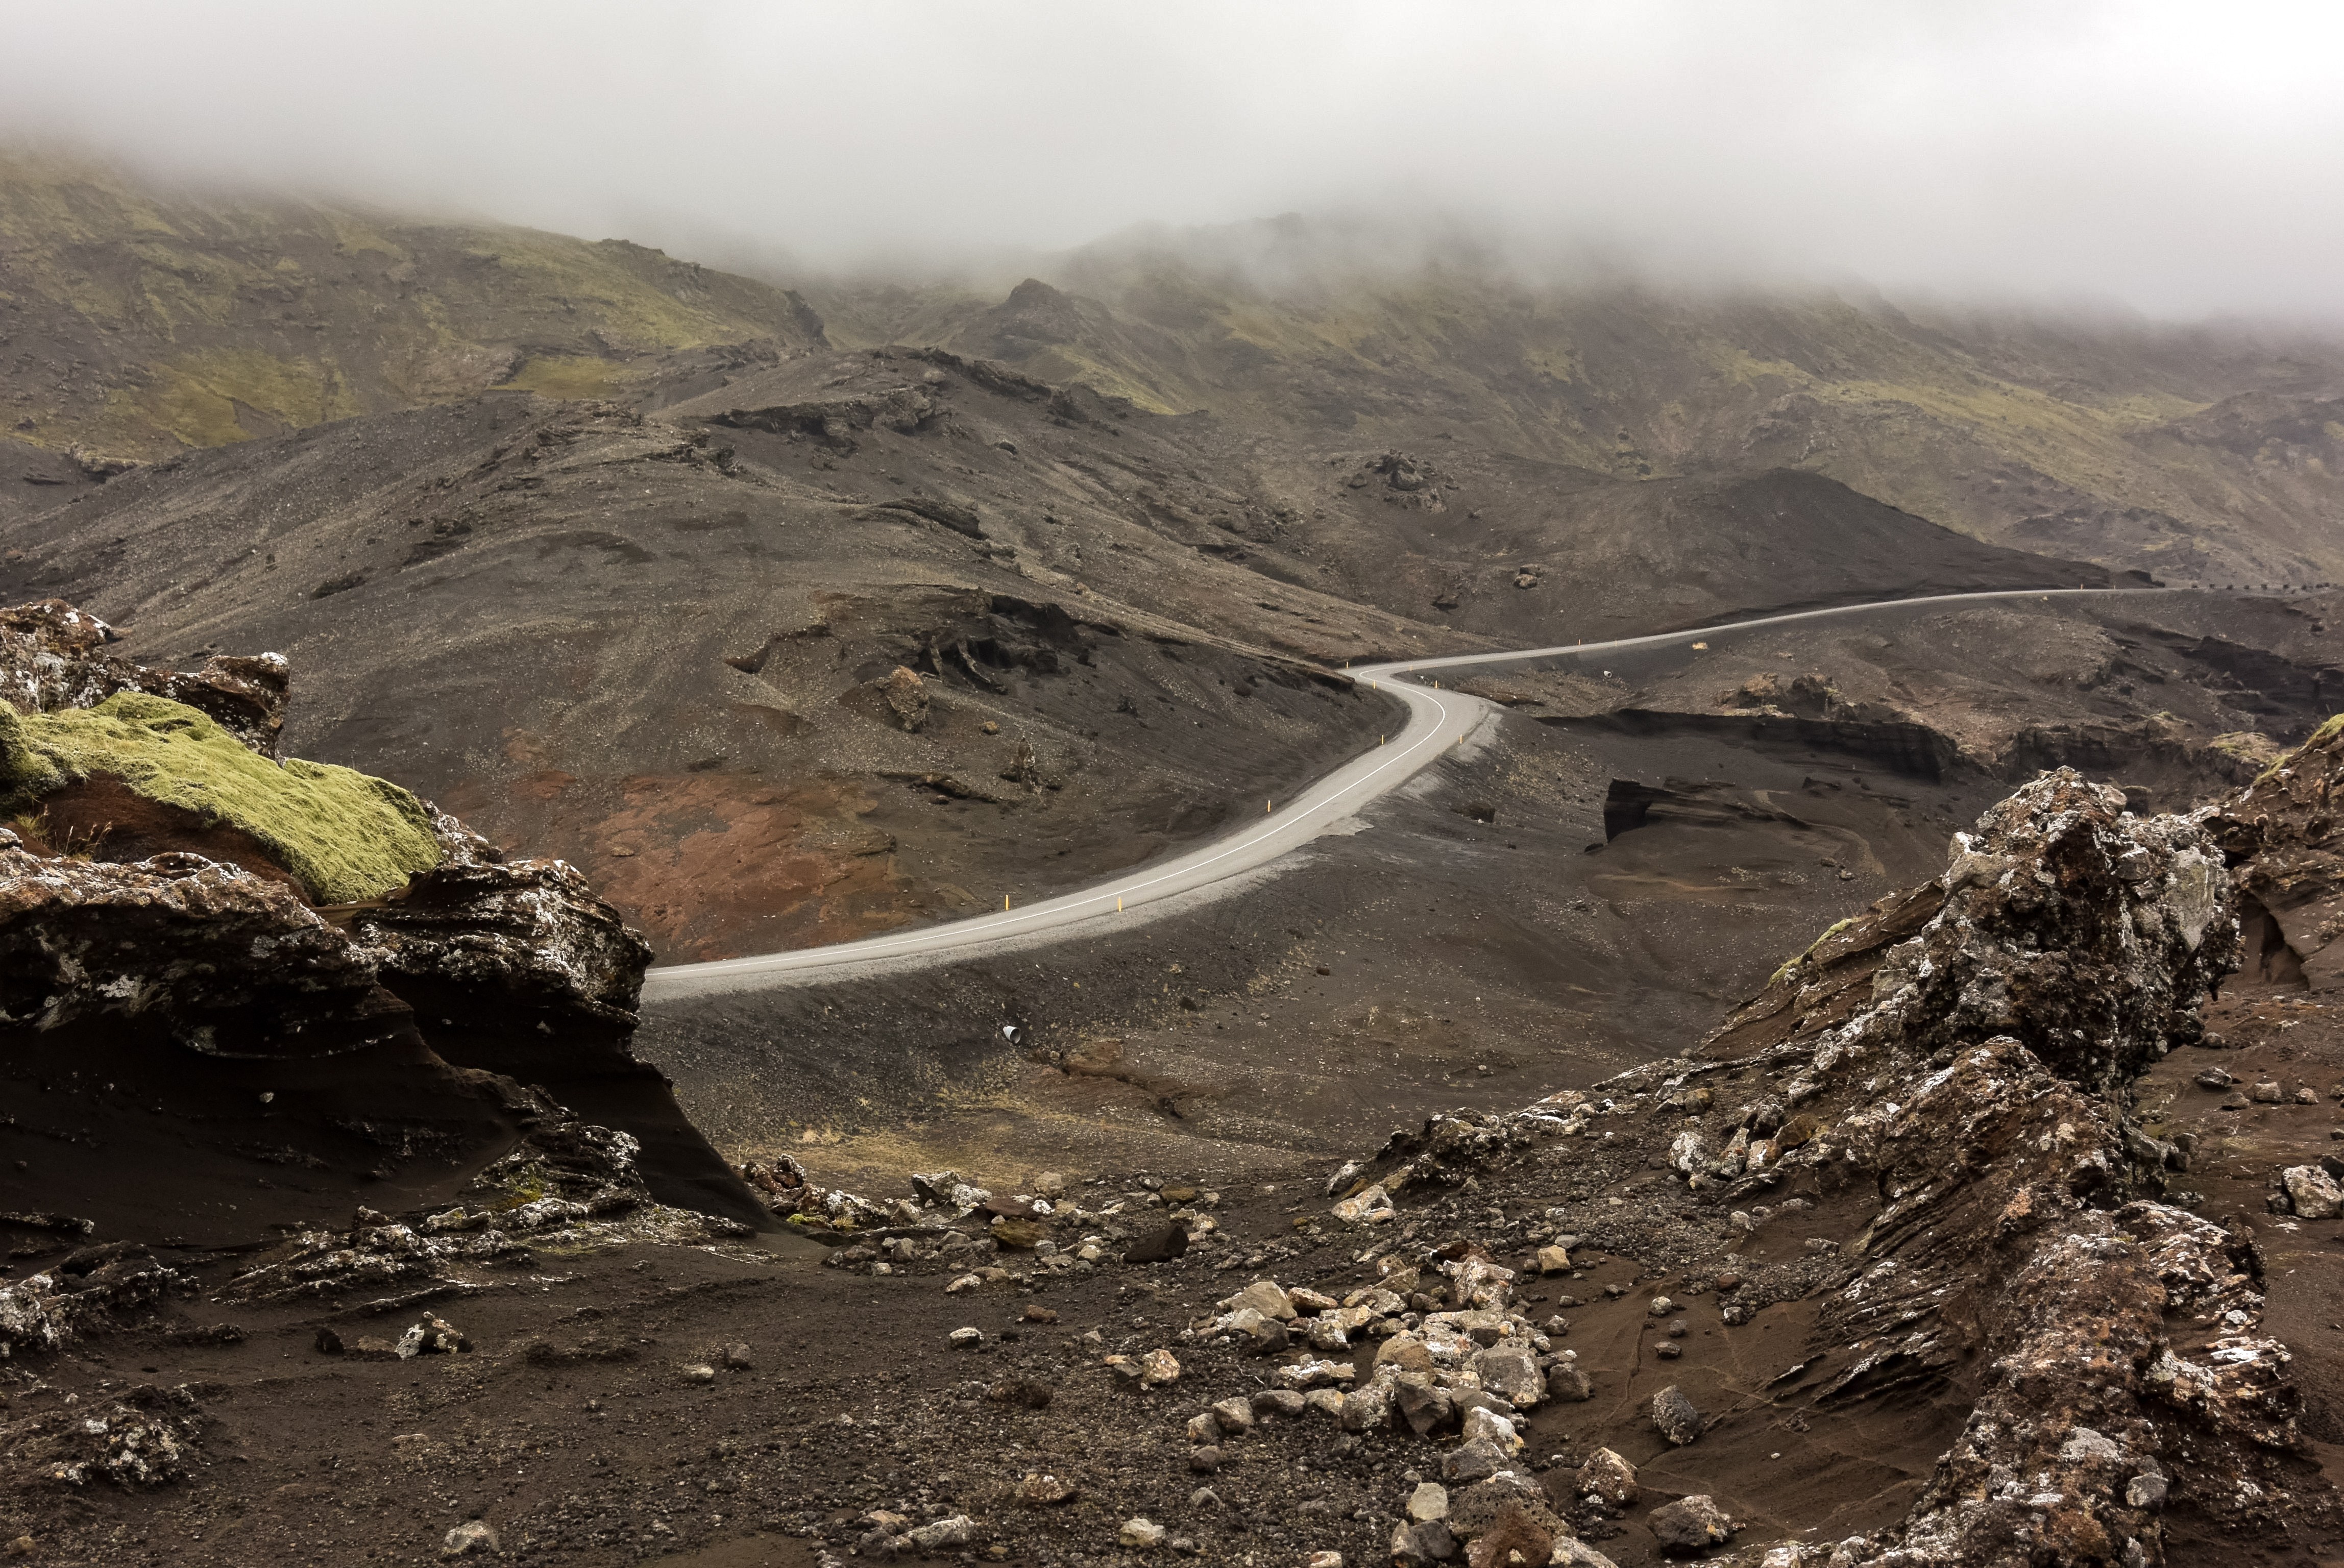
landscape, nature, wilderness, mountain, road, hill, valley, mountain range, travel, scenic, soil, iceland, tourism, ridge, rocks, outdoors, geology, picturesque, landscapes, plateau, beauty, amazing, beautiful, fell, landmarks, islandia, volcanic, landform, aerial photography, mountain pass, geographical feature, mountainous landforms, geological phenomenon